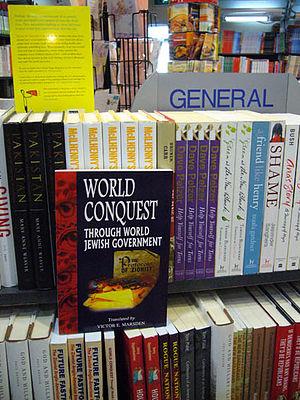
Le Cimetière de Prague est le sixième roman du sémioticien et écrivain Umberto Eco, publié le 29 octobre 2010 aux éditions Bompiani. La traduction française, signée Jean-Noël Schifano, est parue chez Grasset en mars 2011.